Boynton Beach, Florida

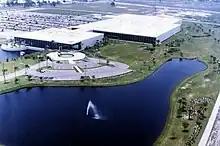
The Motorola paging plant (c. 1983)

During the 1960s, the city constructed a civic center in 1960, a public library in 1961, and a new water treatment plant in 1962. A second bridge across the Intracoastal Waterway opened in 1967 along 15th Avenue (Woolbright Road). The decade also marked beginning of the construction of Interstate 95 through the city (completed in 1977), the westward expansion of Boynton Beach Boulevard in 1962, the southward extension of Congress Avenue in 1966. Additionally, residential projects such as the large Hampshire Gardens, Leisureville, and Sterling Village sprang up, causing further growth and economic development. A few civil rights movement protests also occurred in Boynton Beach during the 1960s, including a sit-in at the Royal Castle Restaurant and the arrival of approximately 30 African Americans at a whites-only section of the beach in 1962.